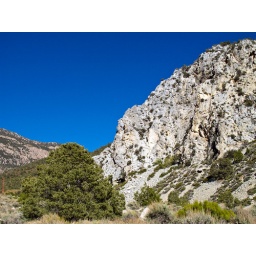
Just below Panamint City, a beautiful cliff face and side canyon invites exploration.